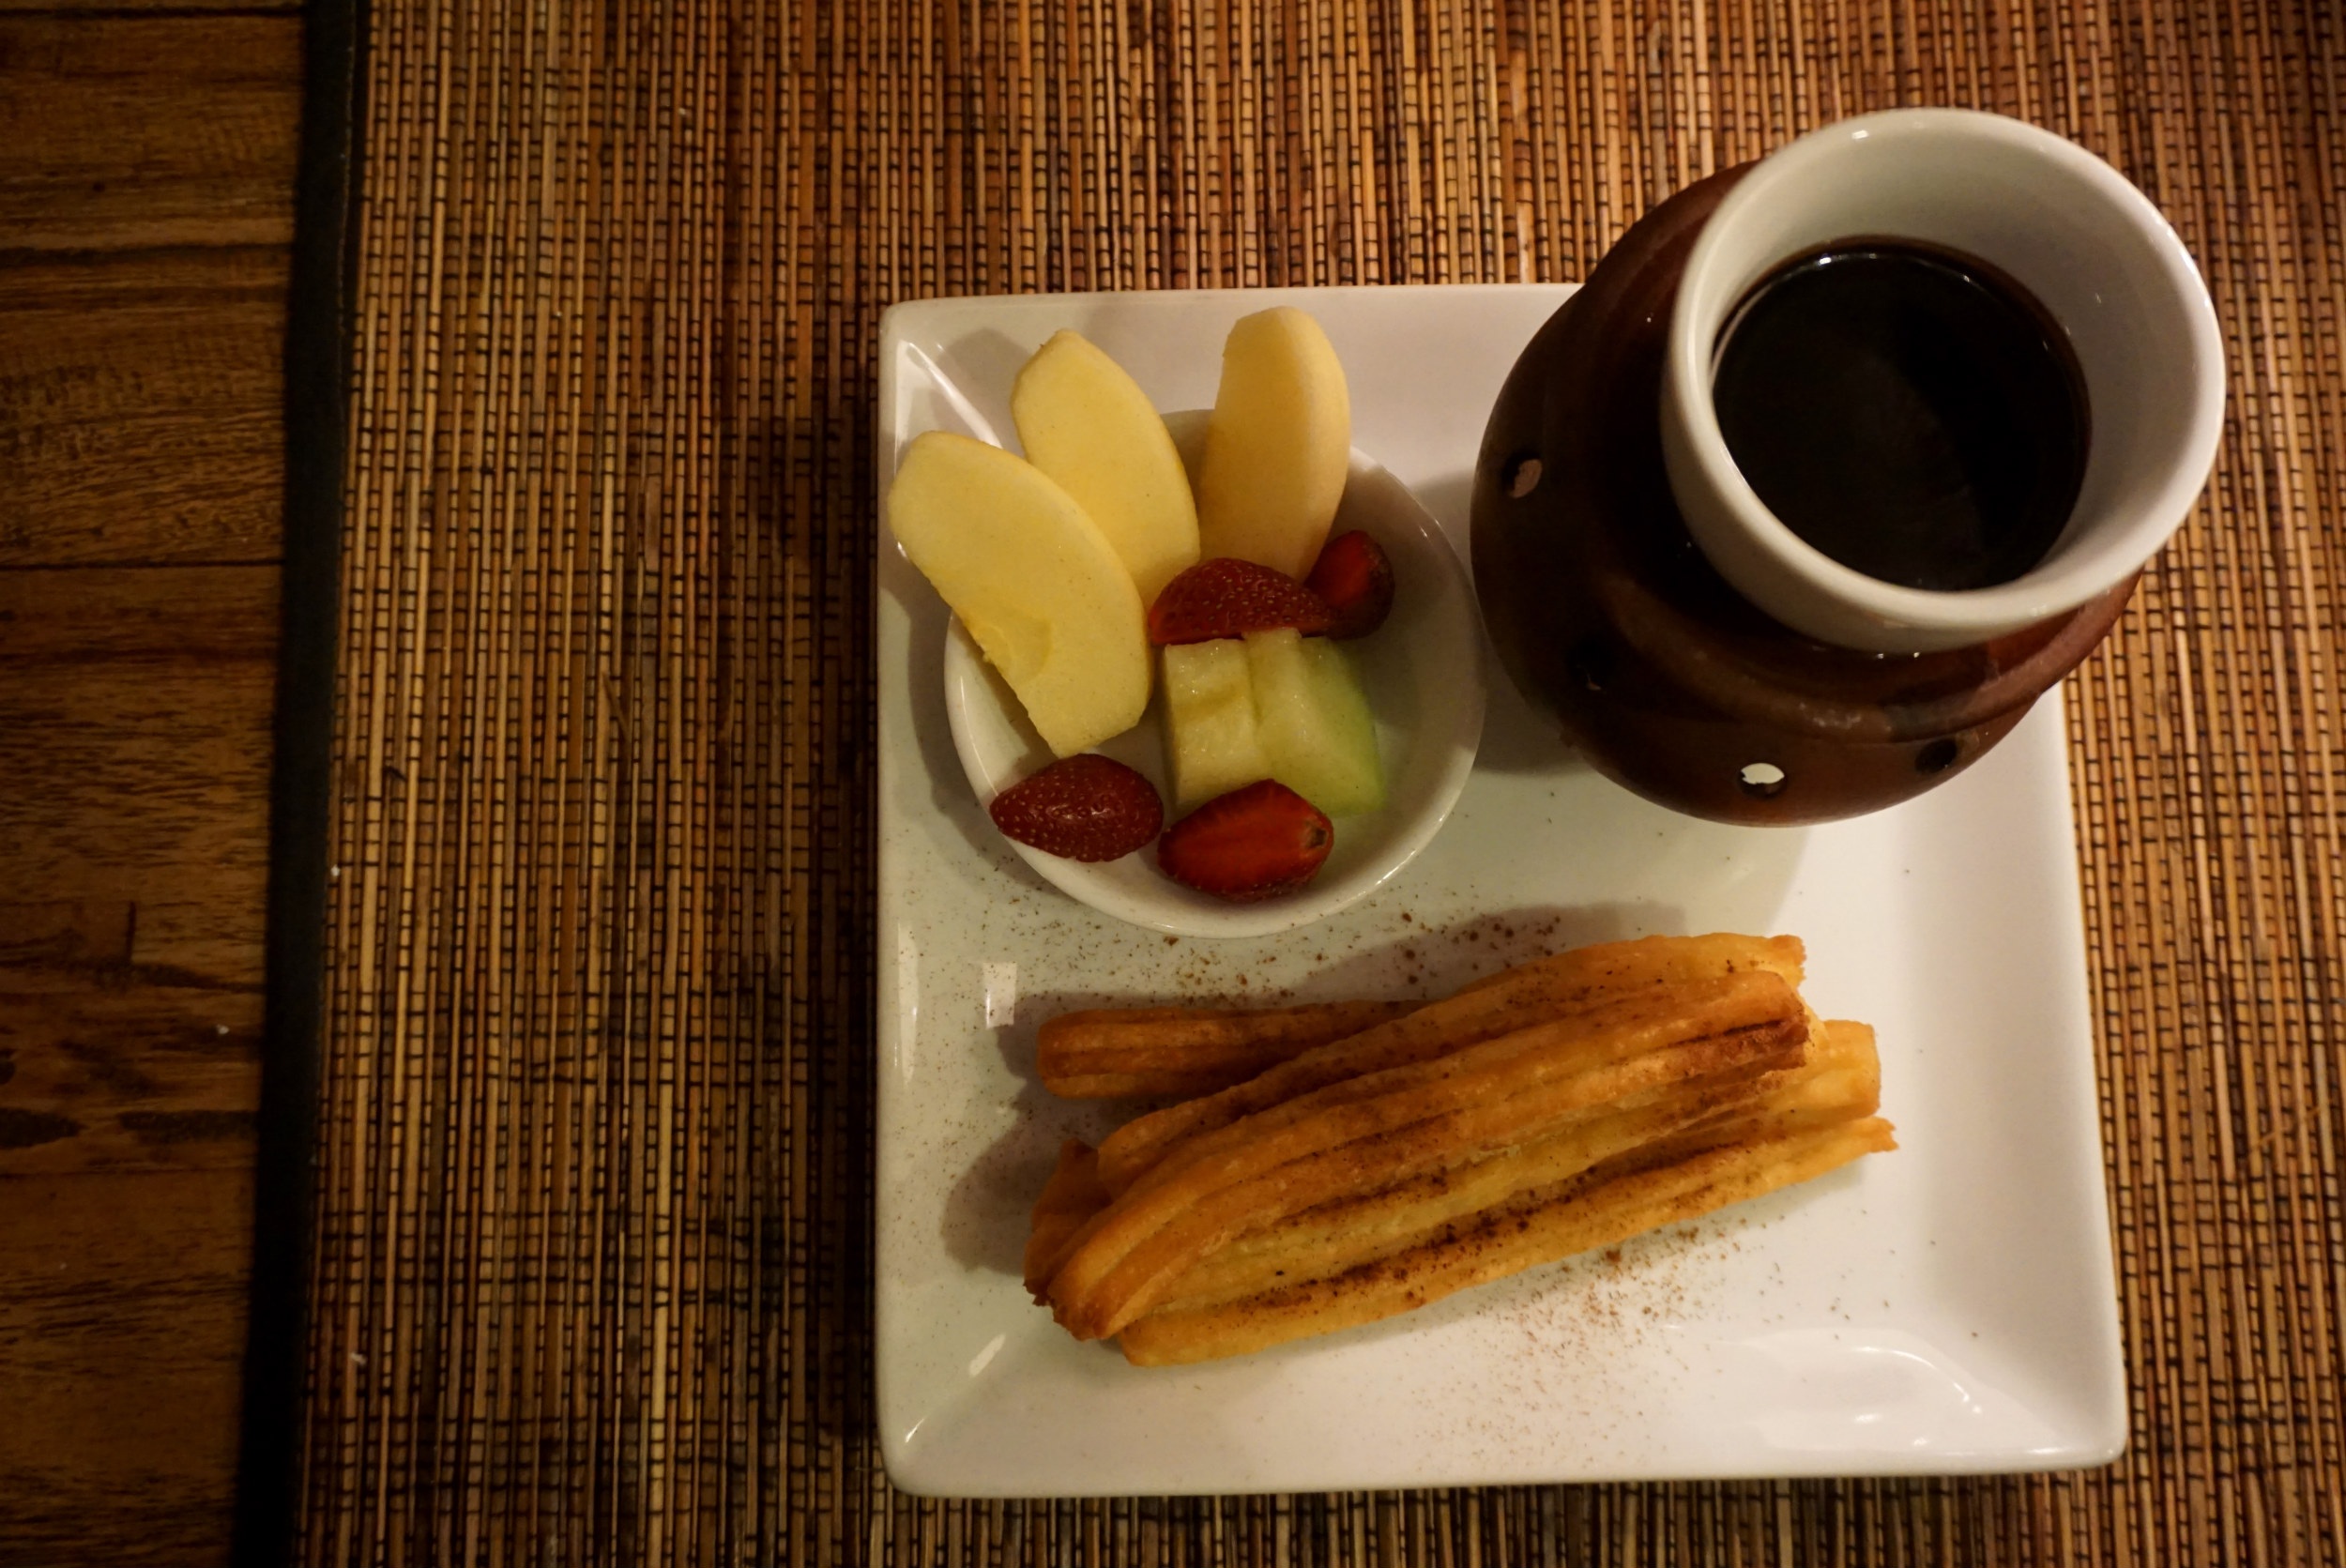
dish, meal, food, produce, breakfast, baking, healthy, dessert, lunch, fruit bowl, flavor, mexican breakfast, mexican coffee, home made churros